L.O.R.D: Legend of Ravaging Dynasties

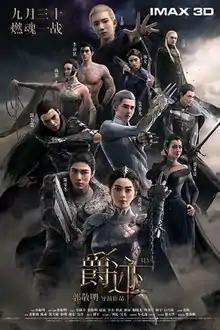
Theatrical release poster

L.O.R.D.: Legend of Ravaging Dynasties is a 2016 Chinese animated motion capture action fantasy adventure film written and directed by Guo Jingming. It was released in China by Le Vision Pictures on 30 September 2016 in 3D and IMAX 3D. A was released via online streaming on Tencent Video on 4 December 2020. The first sequel was also released on Netflix in December 2022.